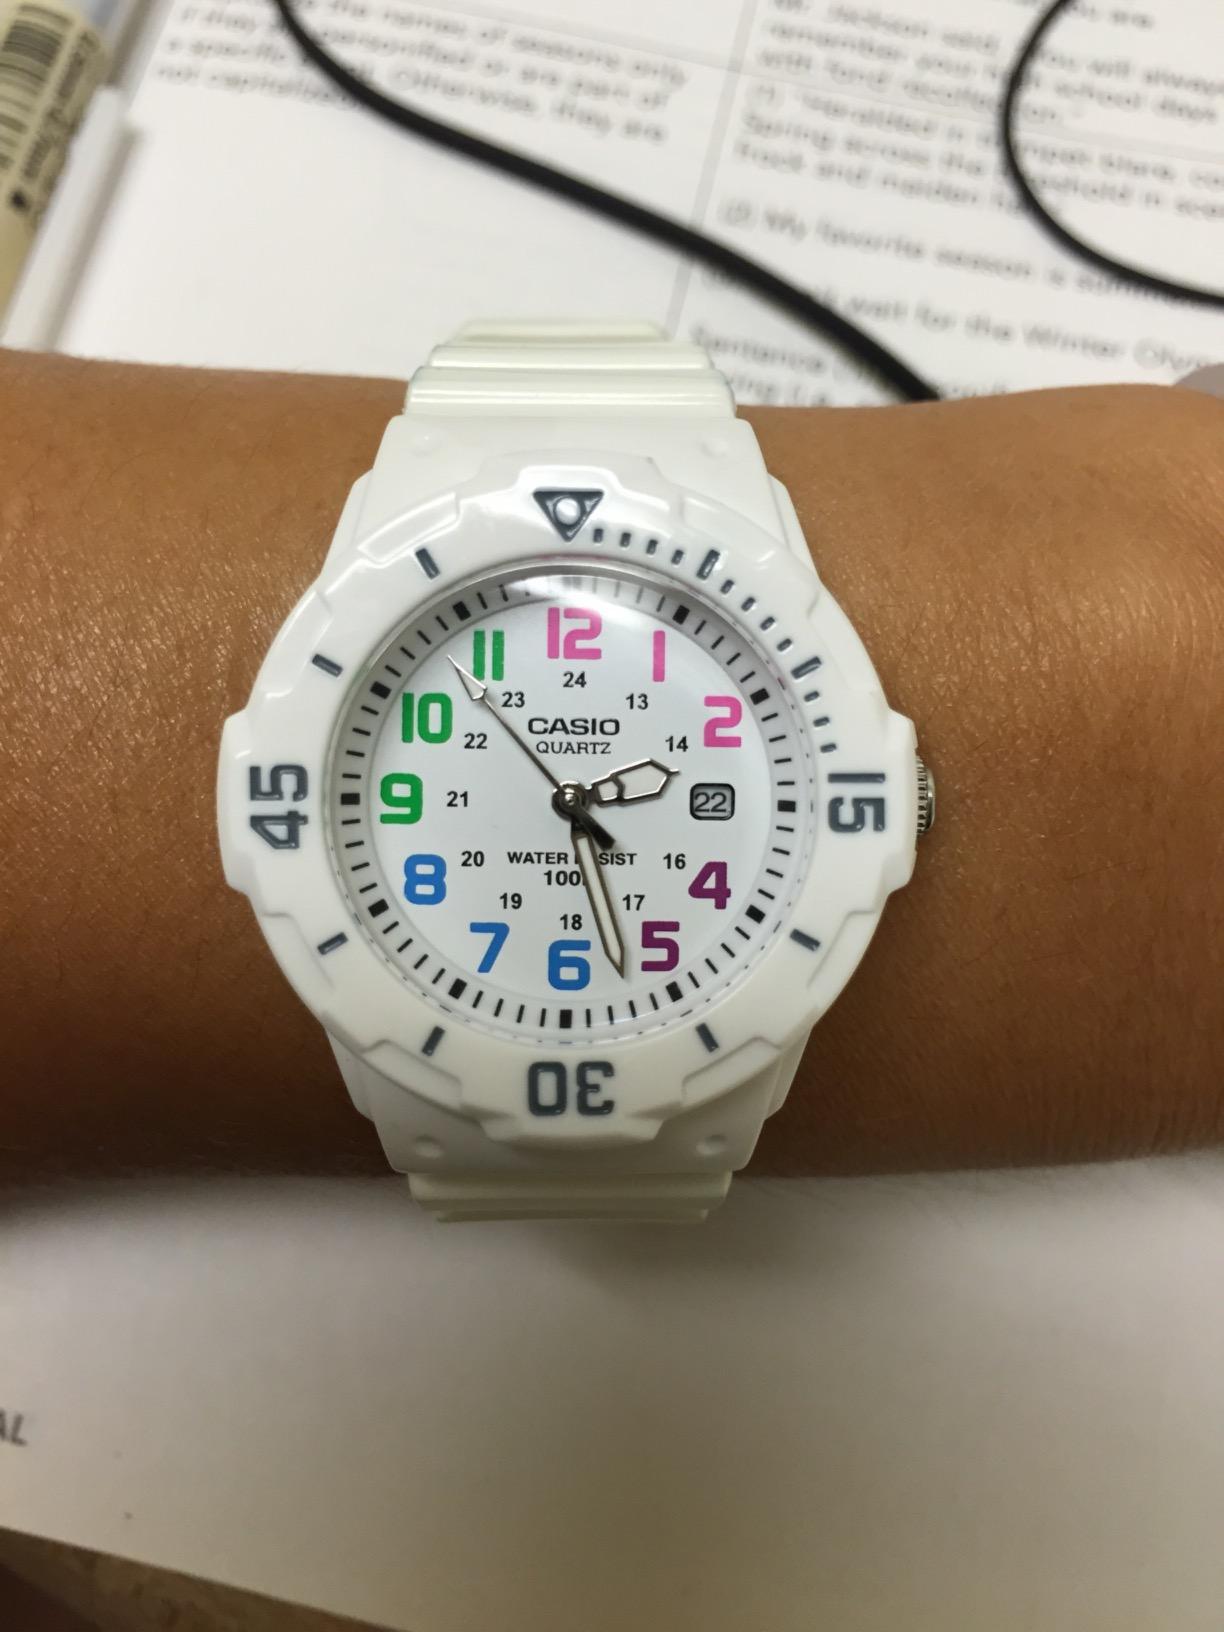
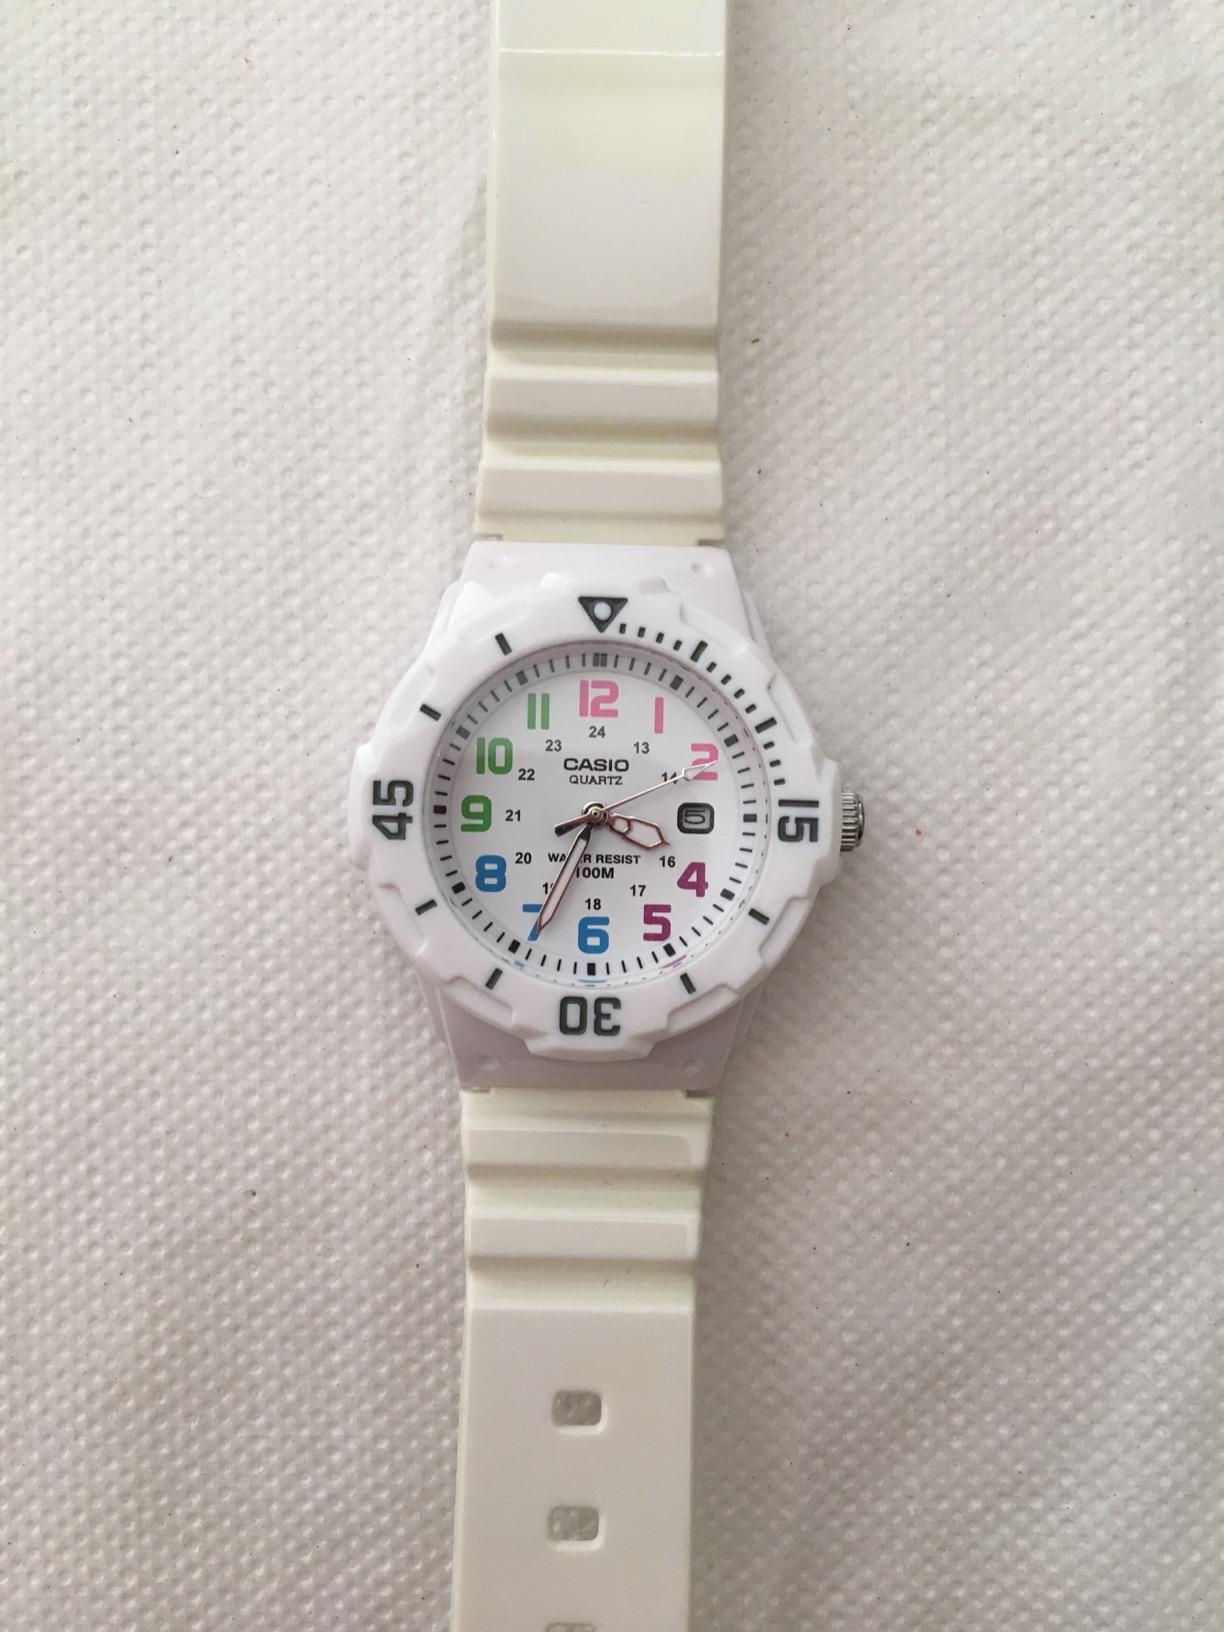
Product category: accessories_watch
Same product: yes